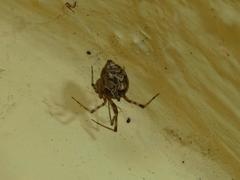
Species: Parasteatoda_tepidariorum